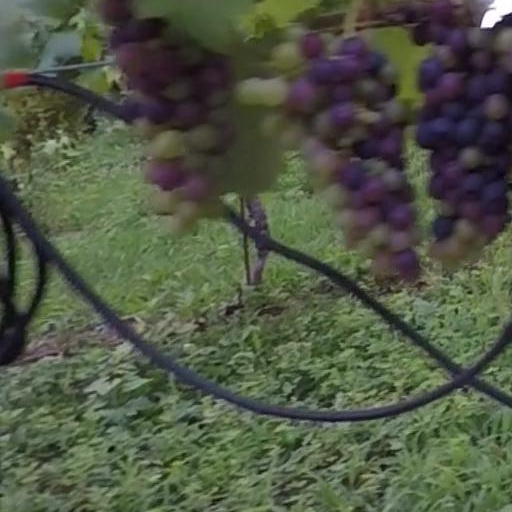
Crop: grape